Aché

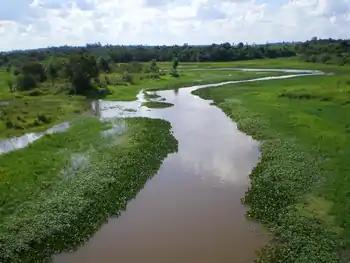
Mbaracayú Biological Sanctuary

In 1991 the legal decree creating the Mbaracayu Forest Reserve (MFR) recognized the MFR as the Northern Aché traditional territory and gave the Aché permanent hunting and collecting rights inside the reserve. The Kuetuvy Aché are descendants of bands that were extracted from the MFR, and surrounding regions in 1972–74. This group separated from the Chupa Pou Aché on March 8, 2000 because of disagreements about resource use on the Chupa Pou reservation. In that dispute Kuetuvy leaders chastised the Chupa Pou leaders for selling timber in an uncontrolled fashion and cutting more forest than was necessary for subsistence. The Kuetuvy Aché announced their intention to move back to their traditional homeland (Finca #470) and began the process of soliciting expropriation of the property. They resided just south of the Finca #470 property with the Guarani Indian community of Takua Poty and waited for permission to occupy Finca #470. On December 11, 2000 (resolution 521/00) they received official recognition as a community by the Paraguayan Indigenous Institute (INDI). Then on June 25, 2001 the Kuetuvy community received status as a legally recognized entity in Paraguay ("personería juridica" decreto no. 13527)